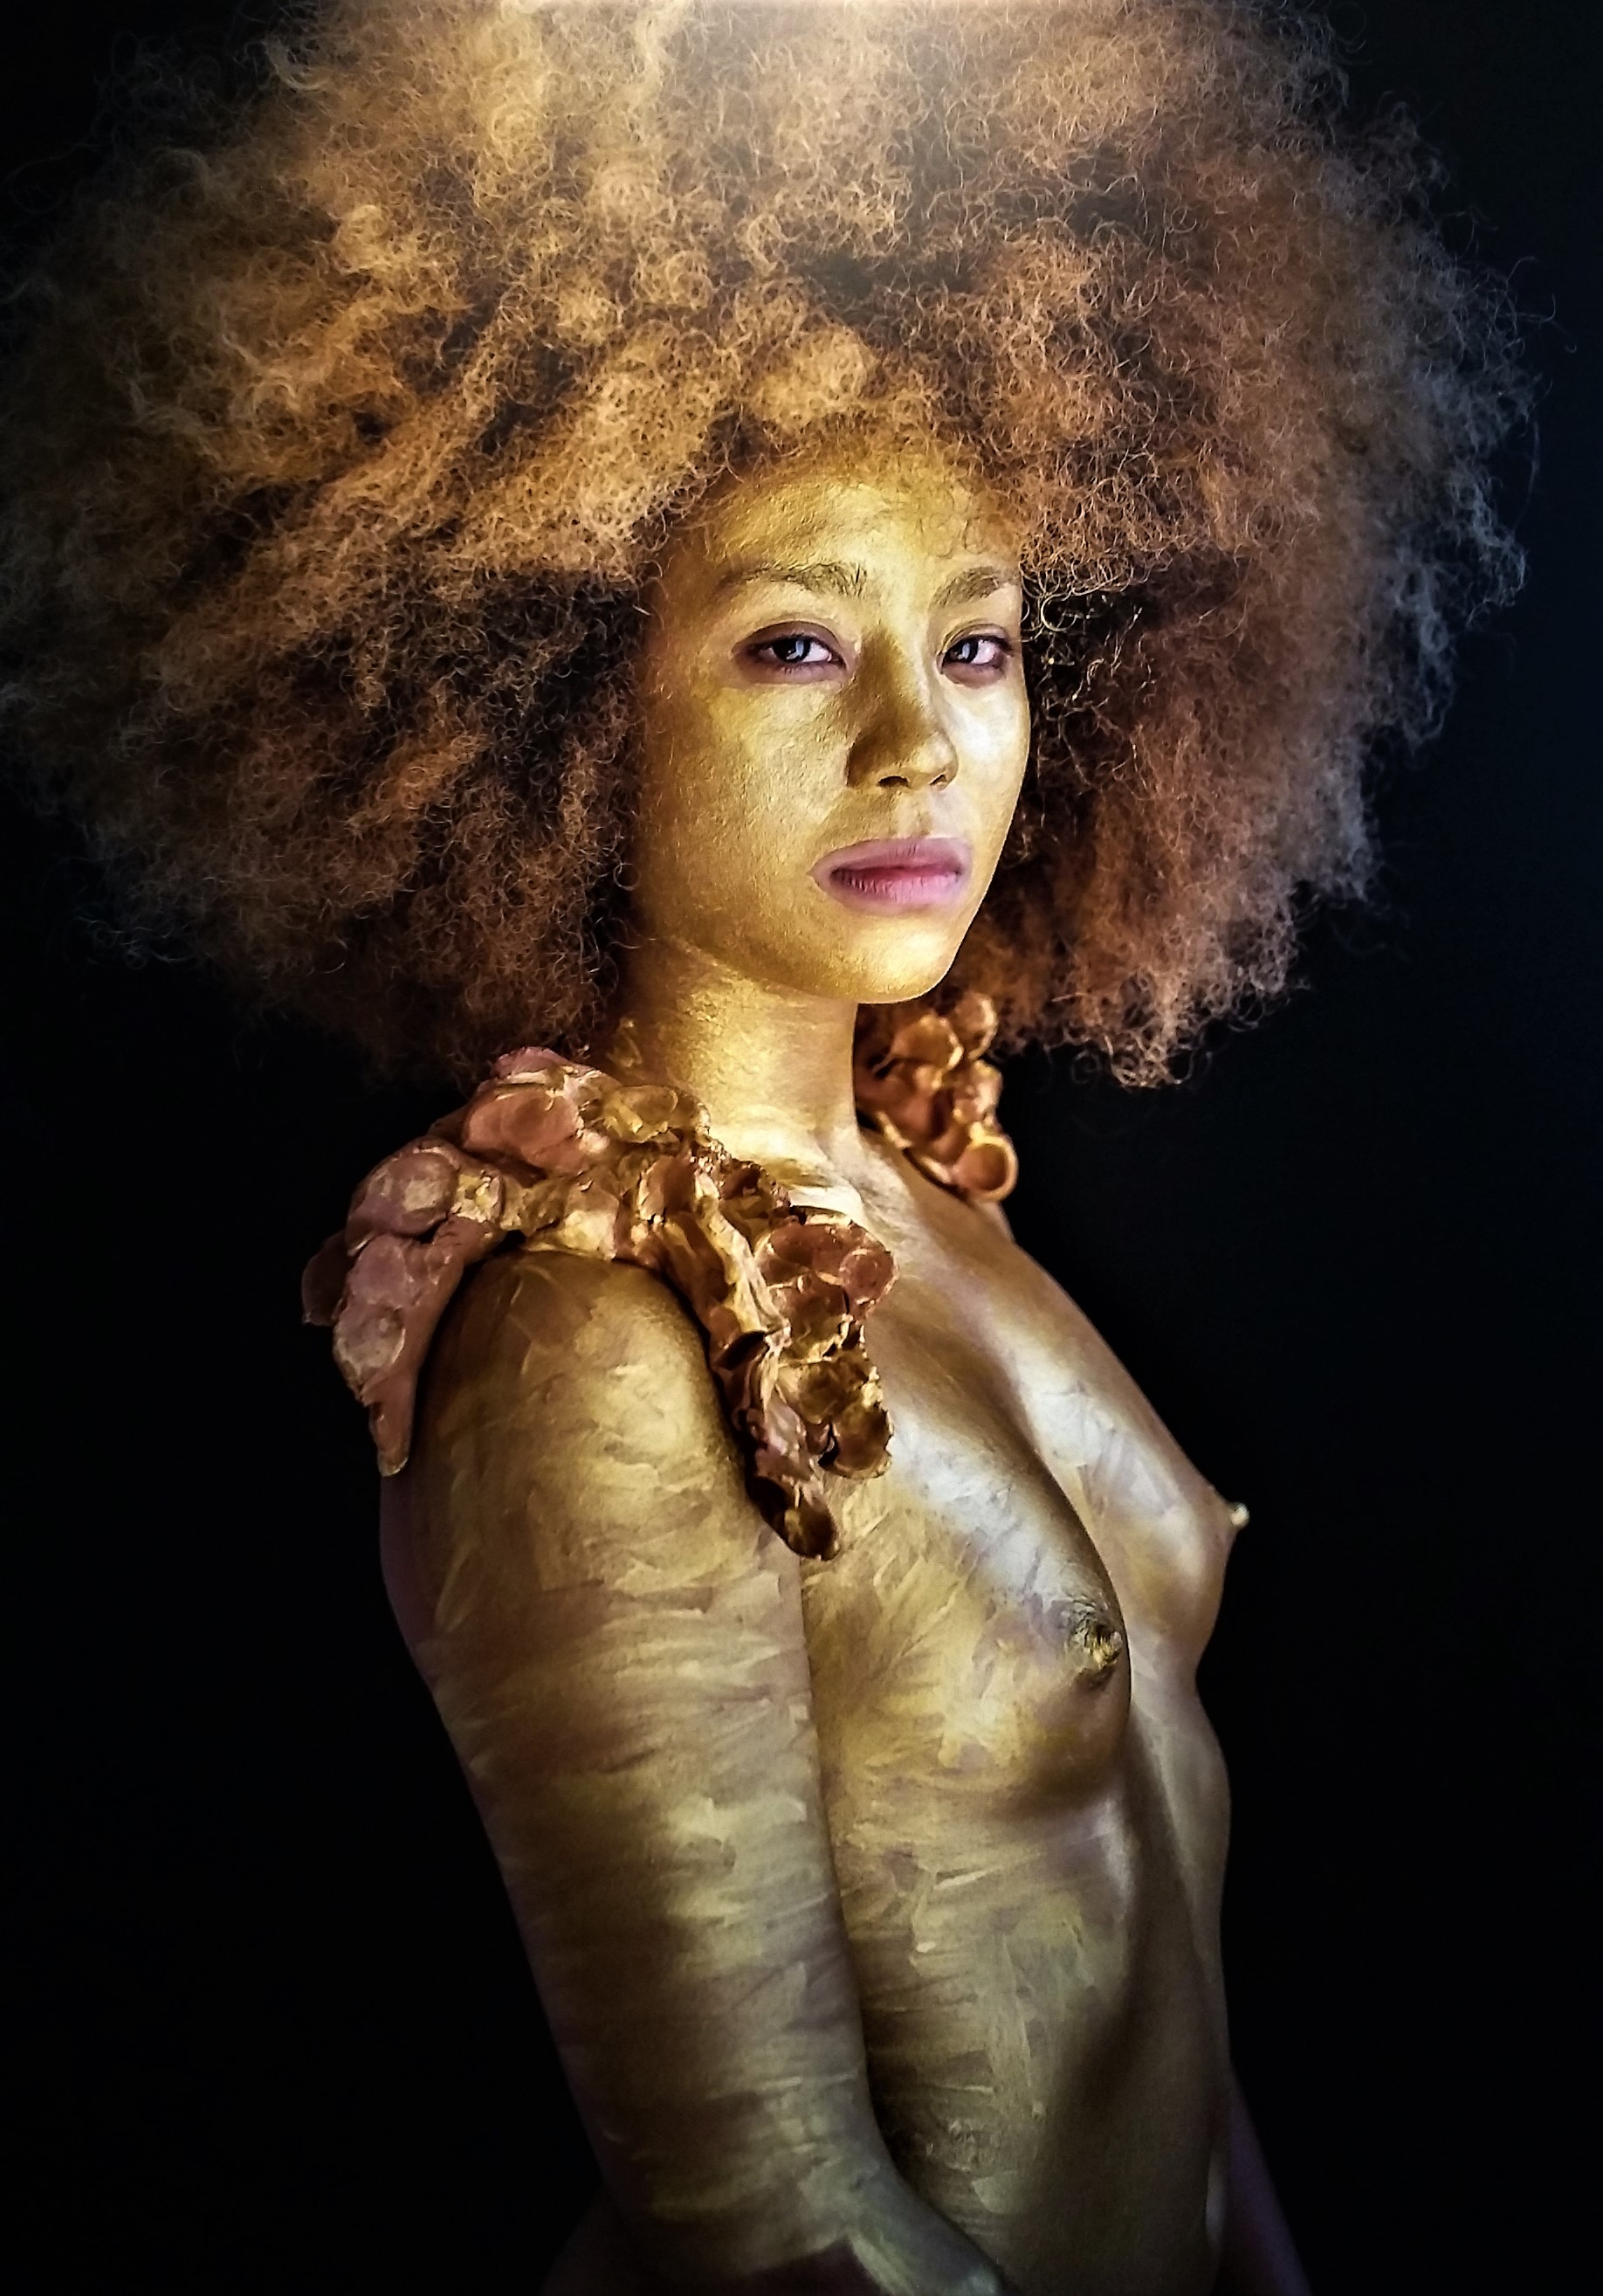
woman, beauty, afro, model, girl, portrait, hair coloring